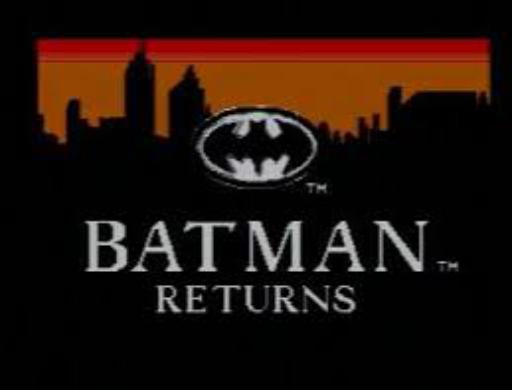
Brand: batman returns
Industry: Leisure